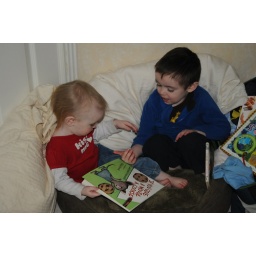
sitting in dog bed